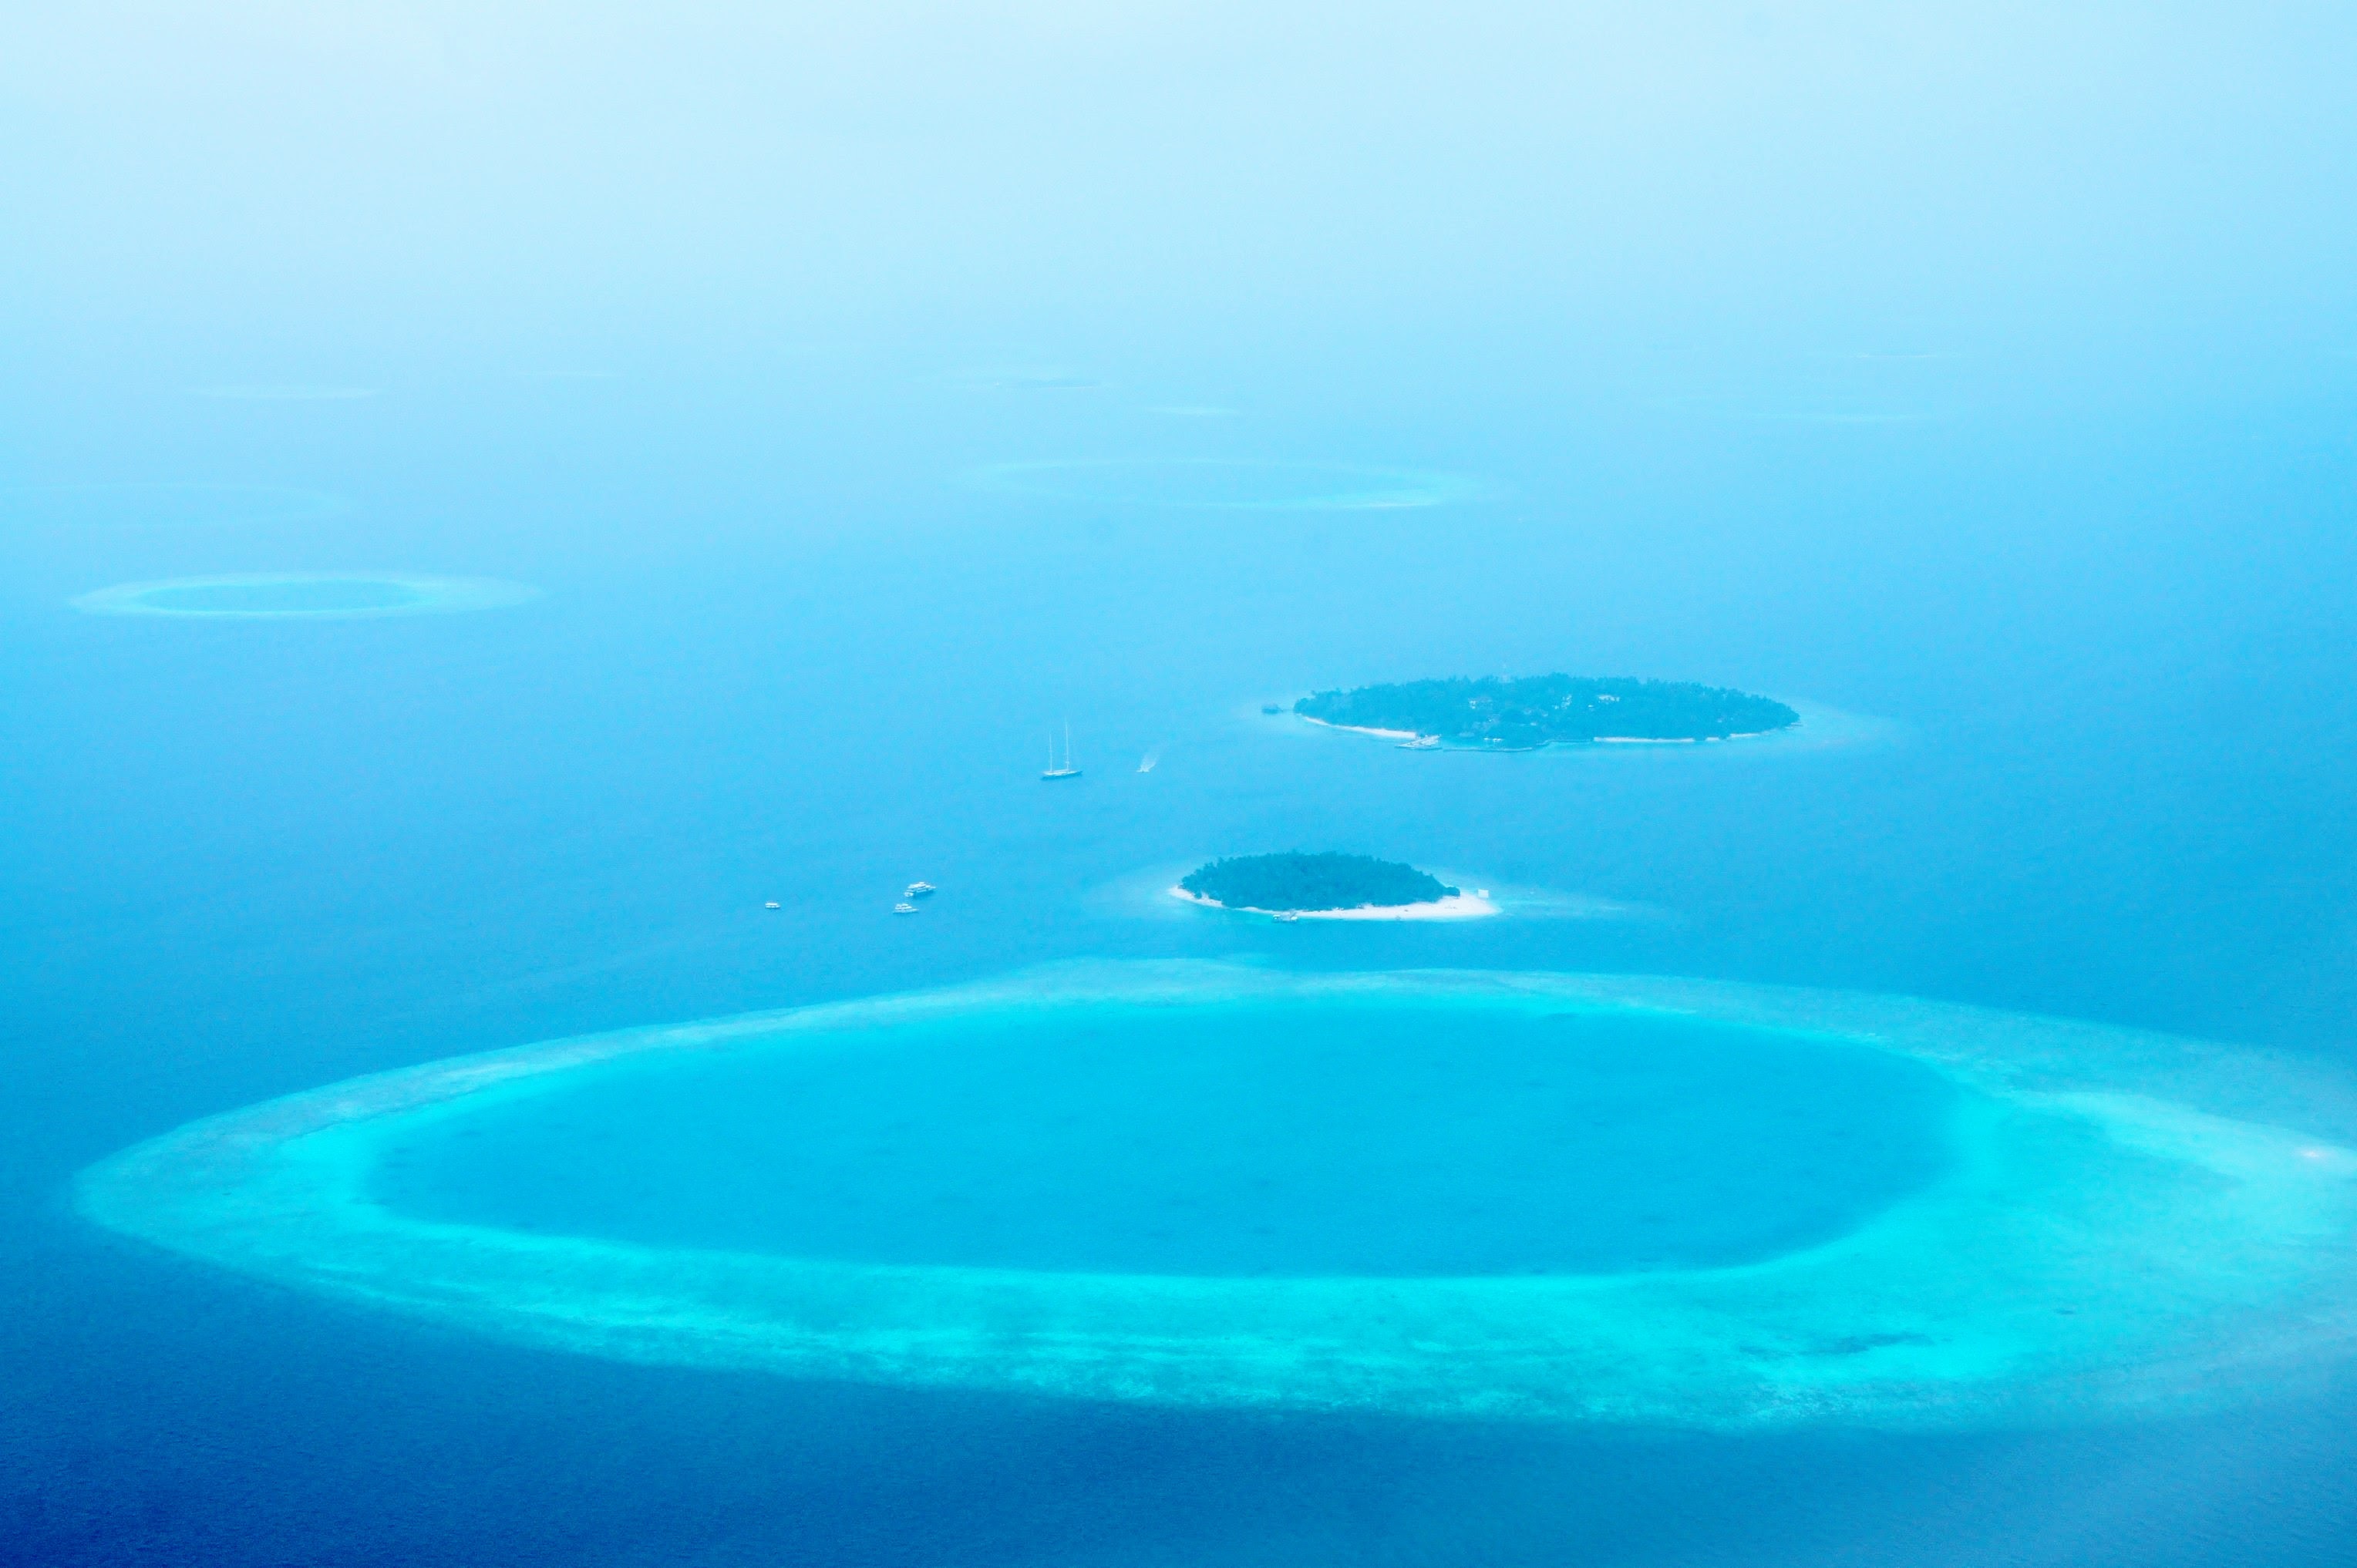
beach, sea, water, ocean, sky, wave, underwater, holiday, island, blue, resort, maldives, atoll, wind wave